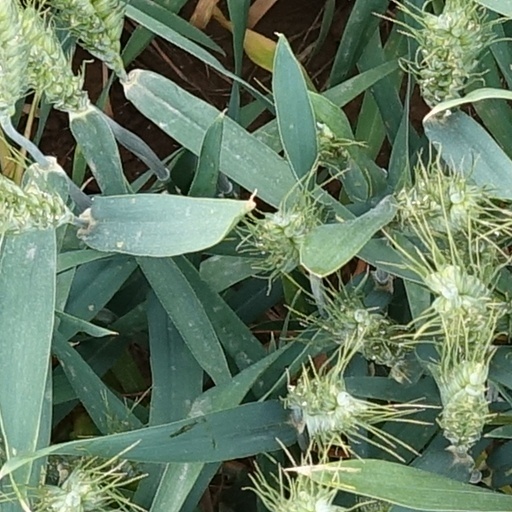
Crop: wheat